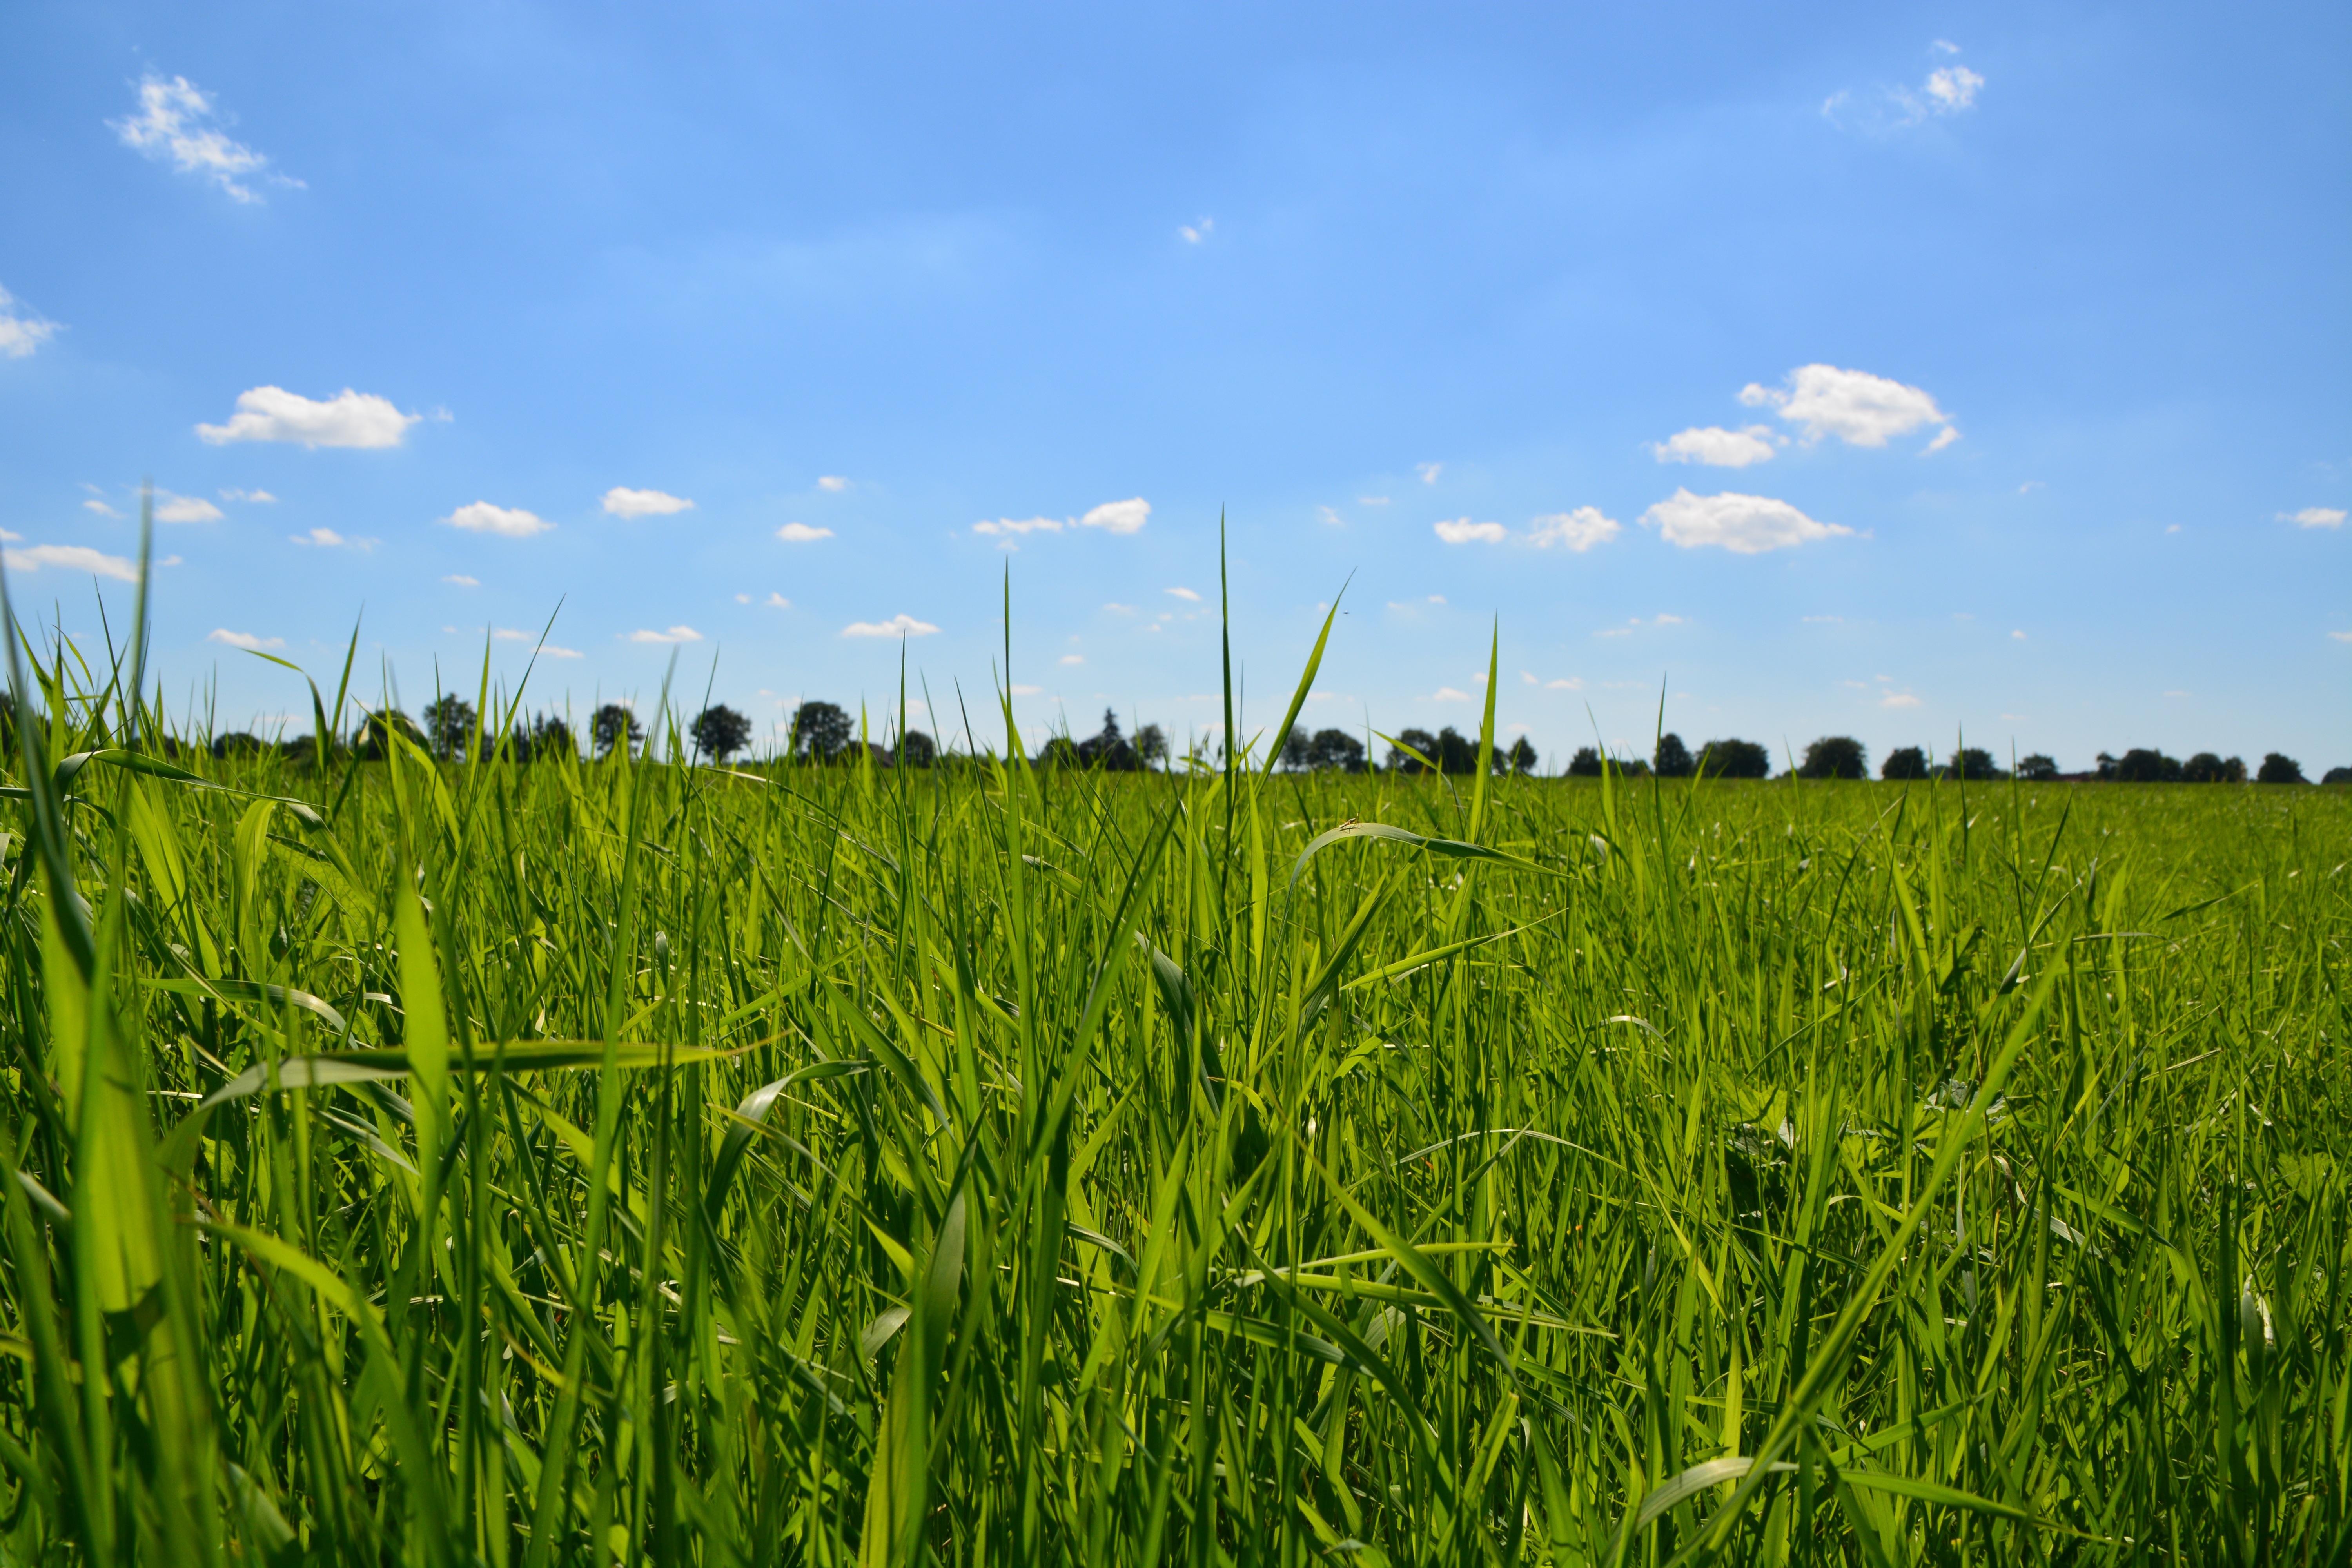
landscape, grass, plant, sky, field, meadow, wheat, prairie, summer, food, green, crop, pasture, soil, blue, agriculture, plain, sunny, clouds, grassland, rural area, paddy field, blades of grass, grass family